Sky position (RA, Dec in degrees): 337.817, -1.037
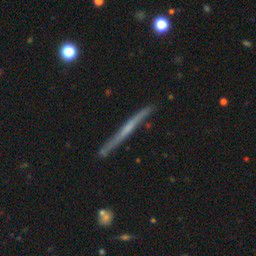
Galaxy morphology: Edge-on Galaxies without Bulge